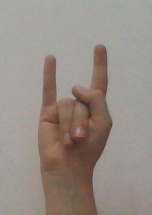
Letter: la